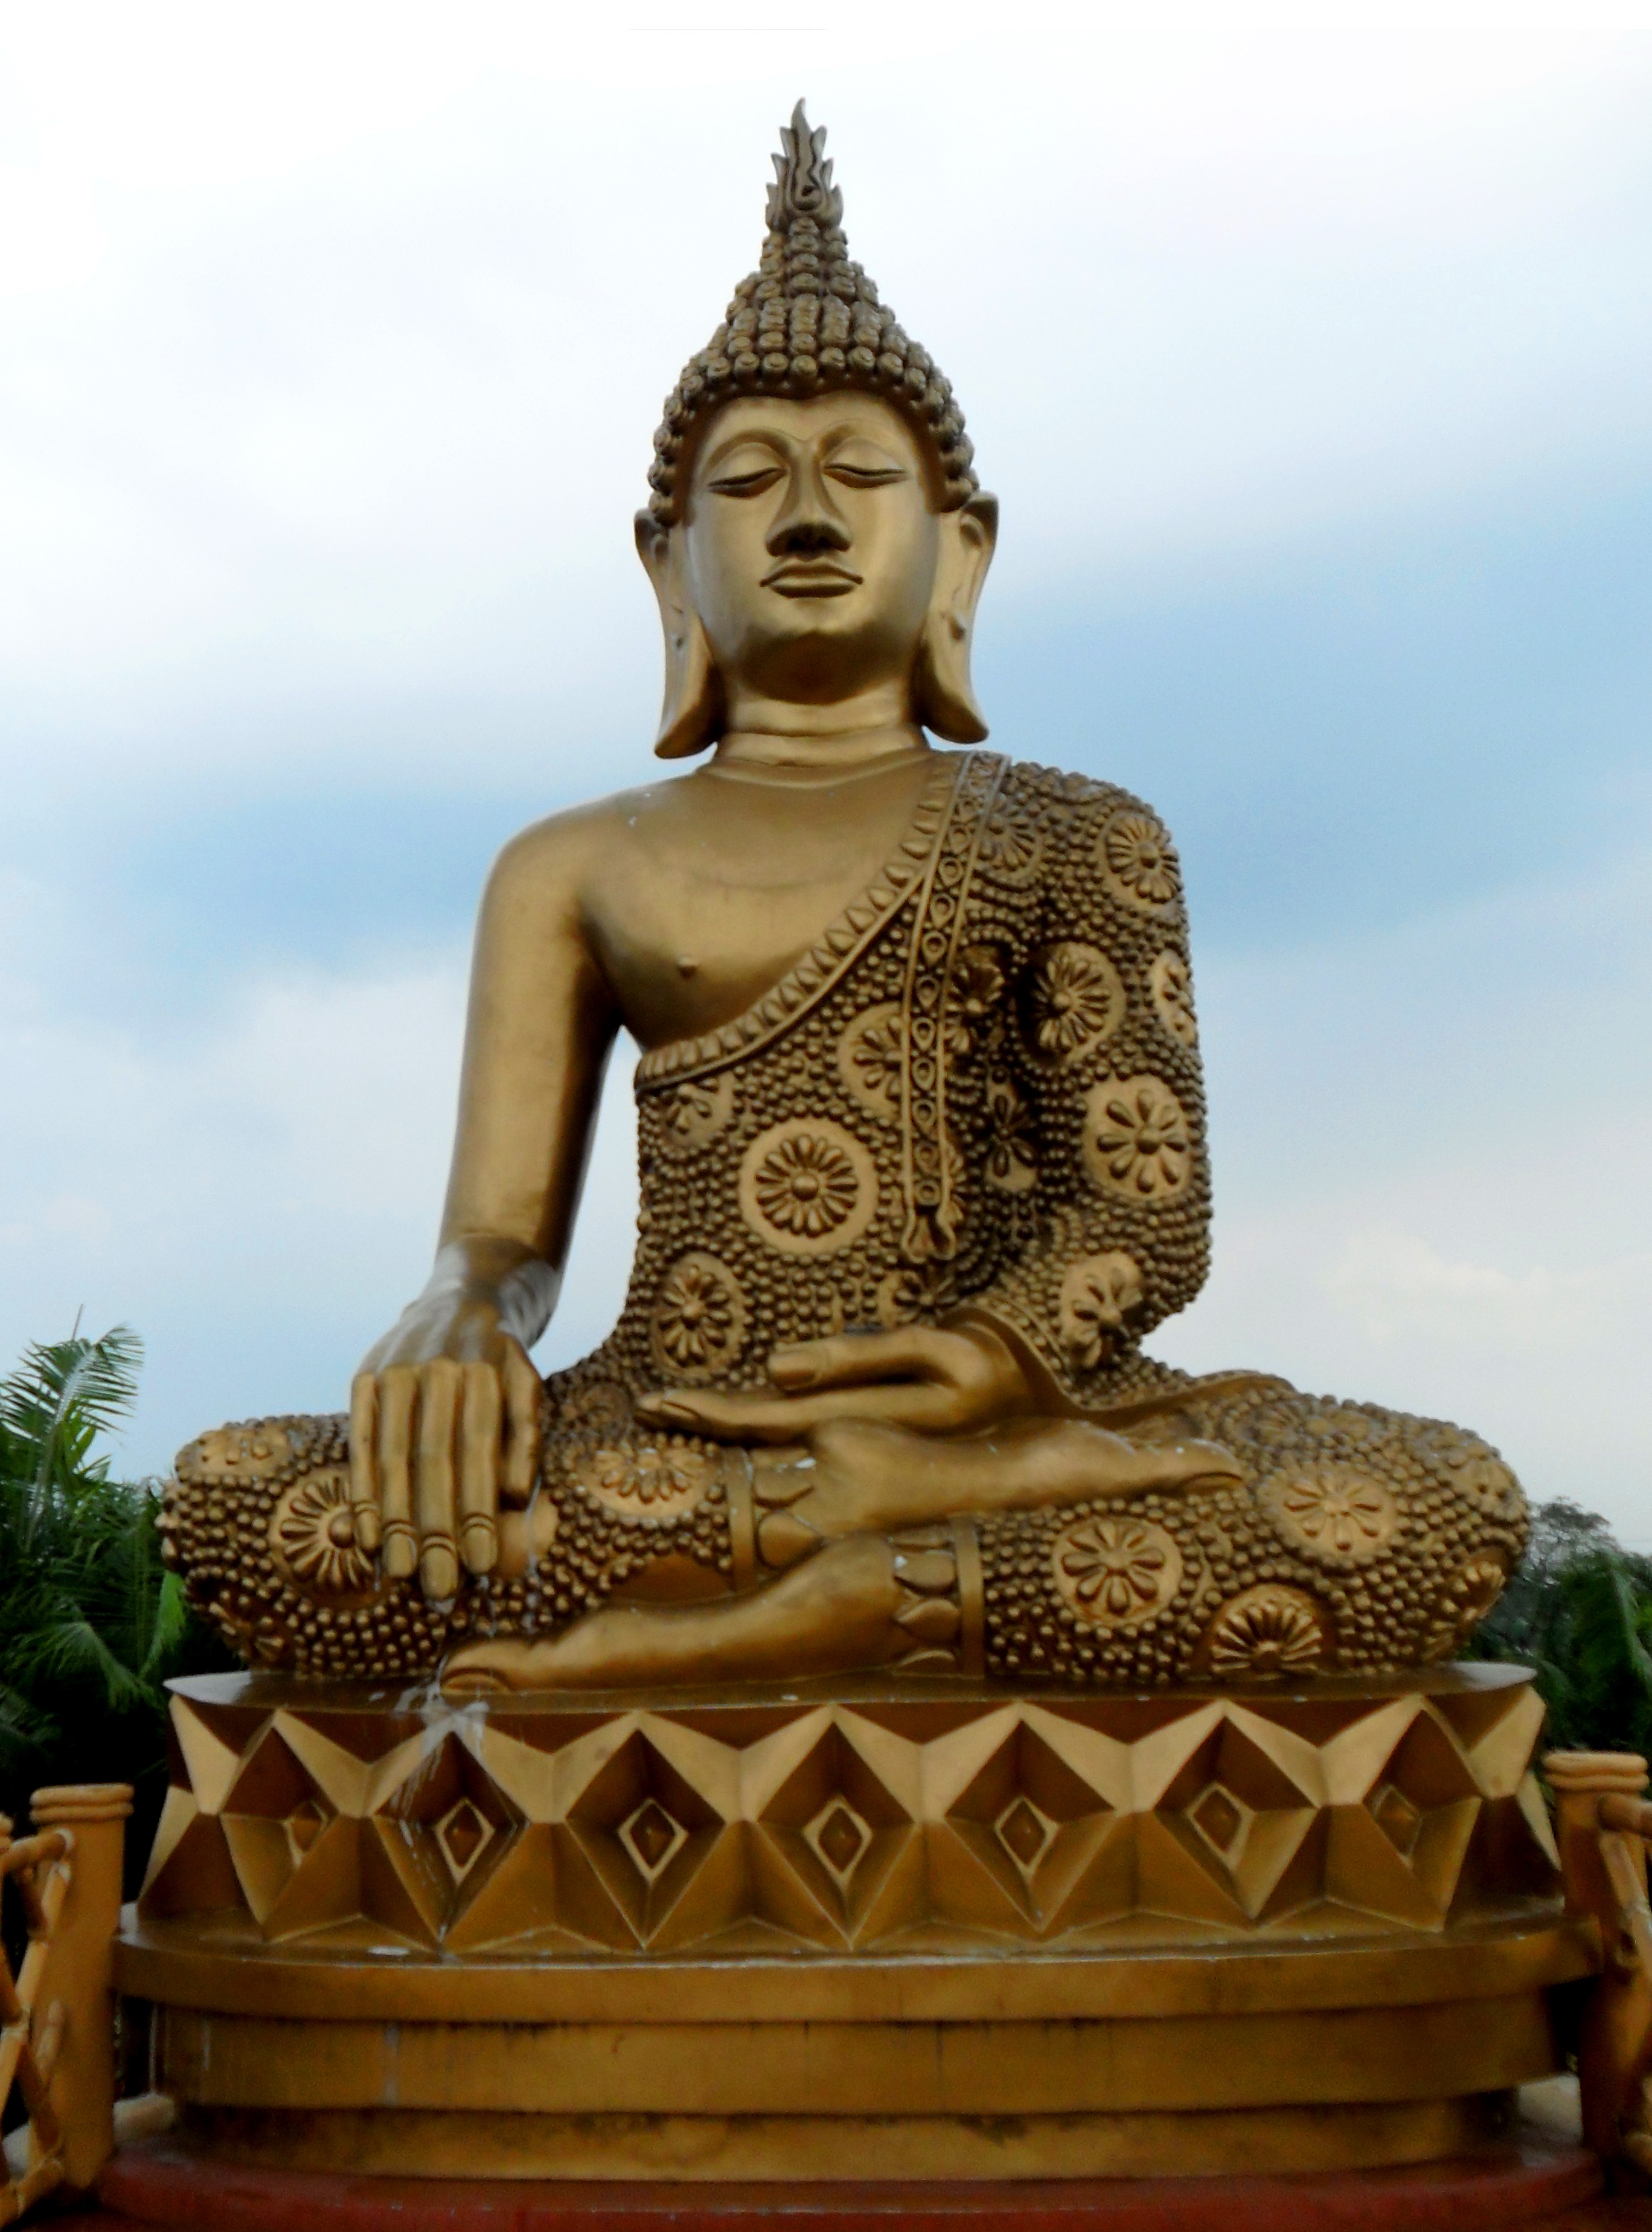
monument, asian, statue, sitting, buddhism, religion, asia, place of worship, spiritual, sculpture, religious, meditation, gold, temple, buddha, worship, carving, wat, mythology, spirituality, mythical creature, hindu temple, fictional character, gautama buddha, ancient history, human positions